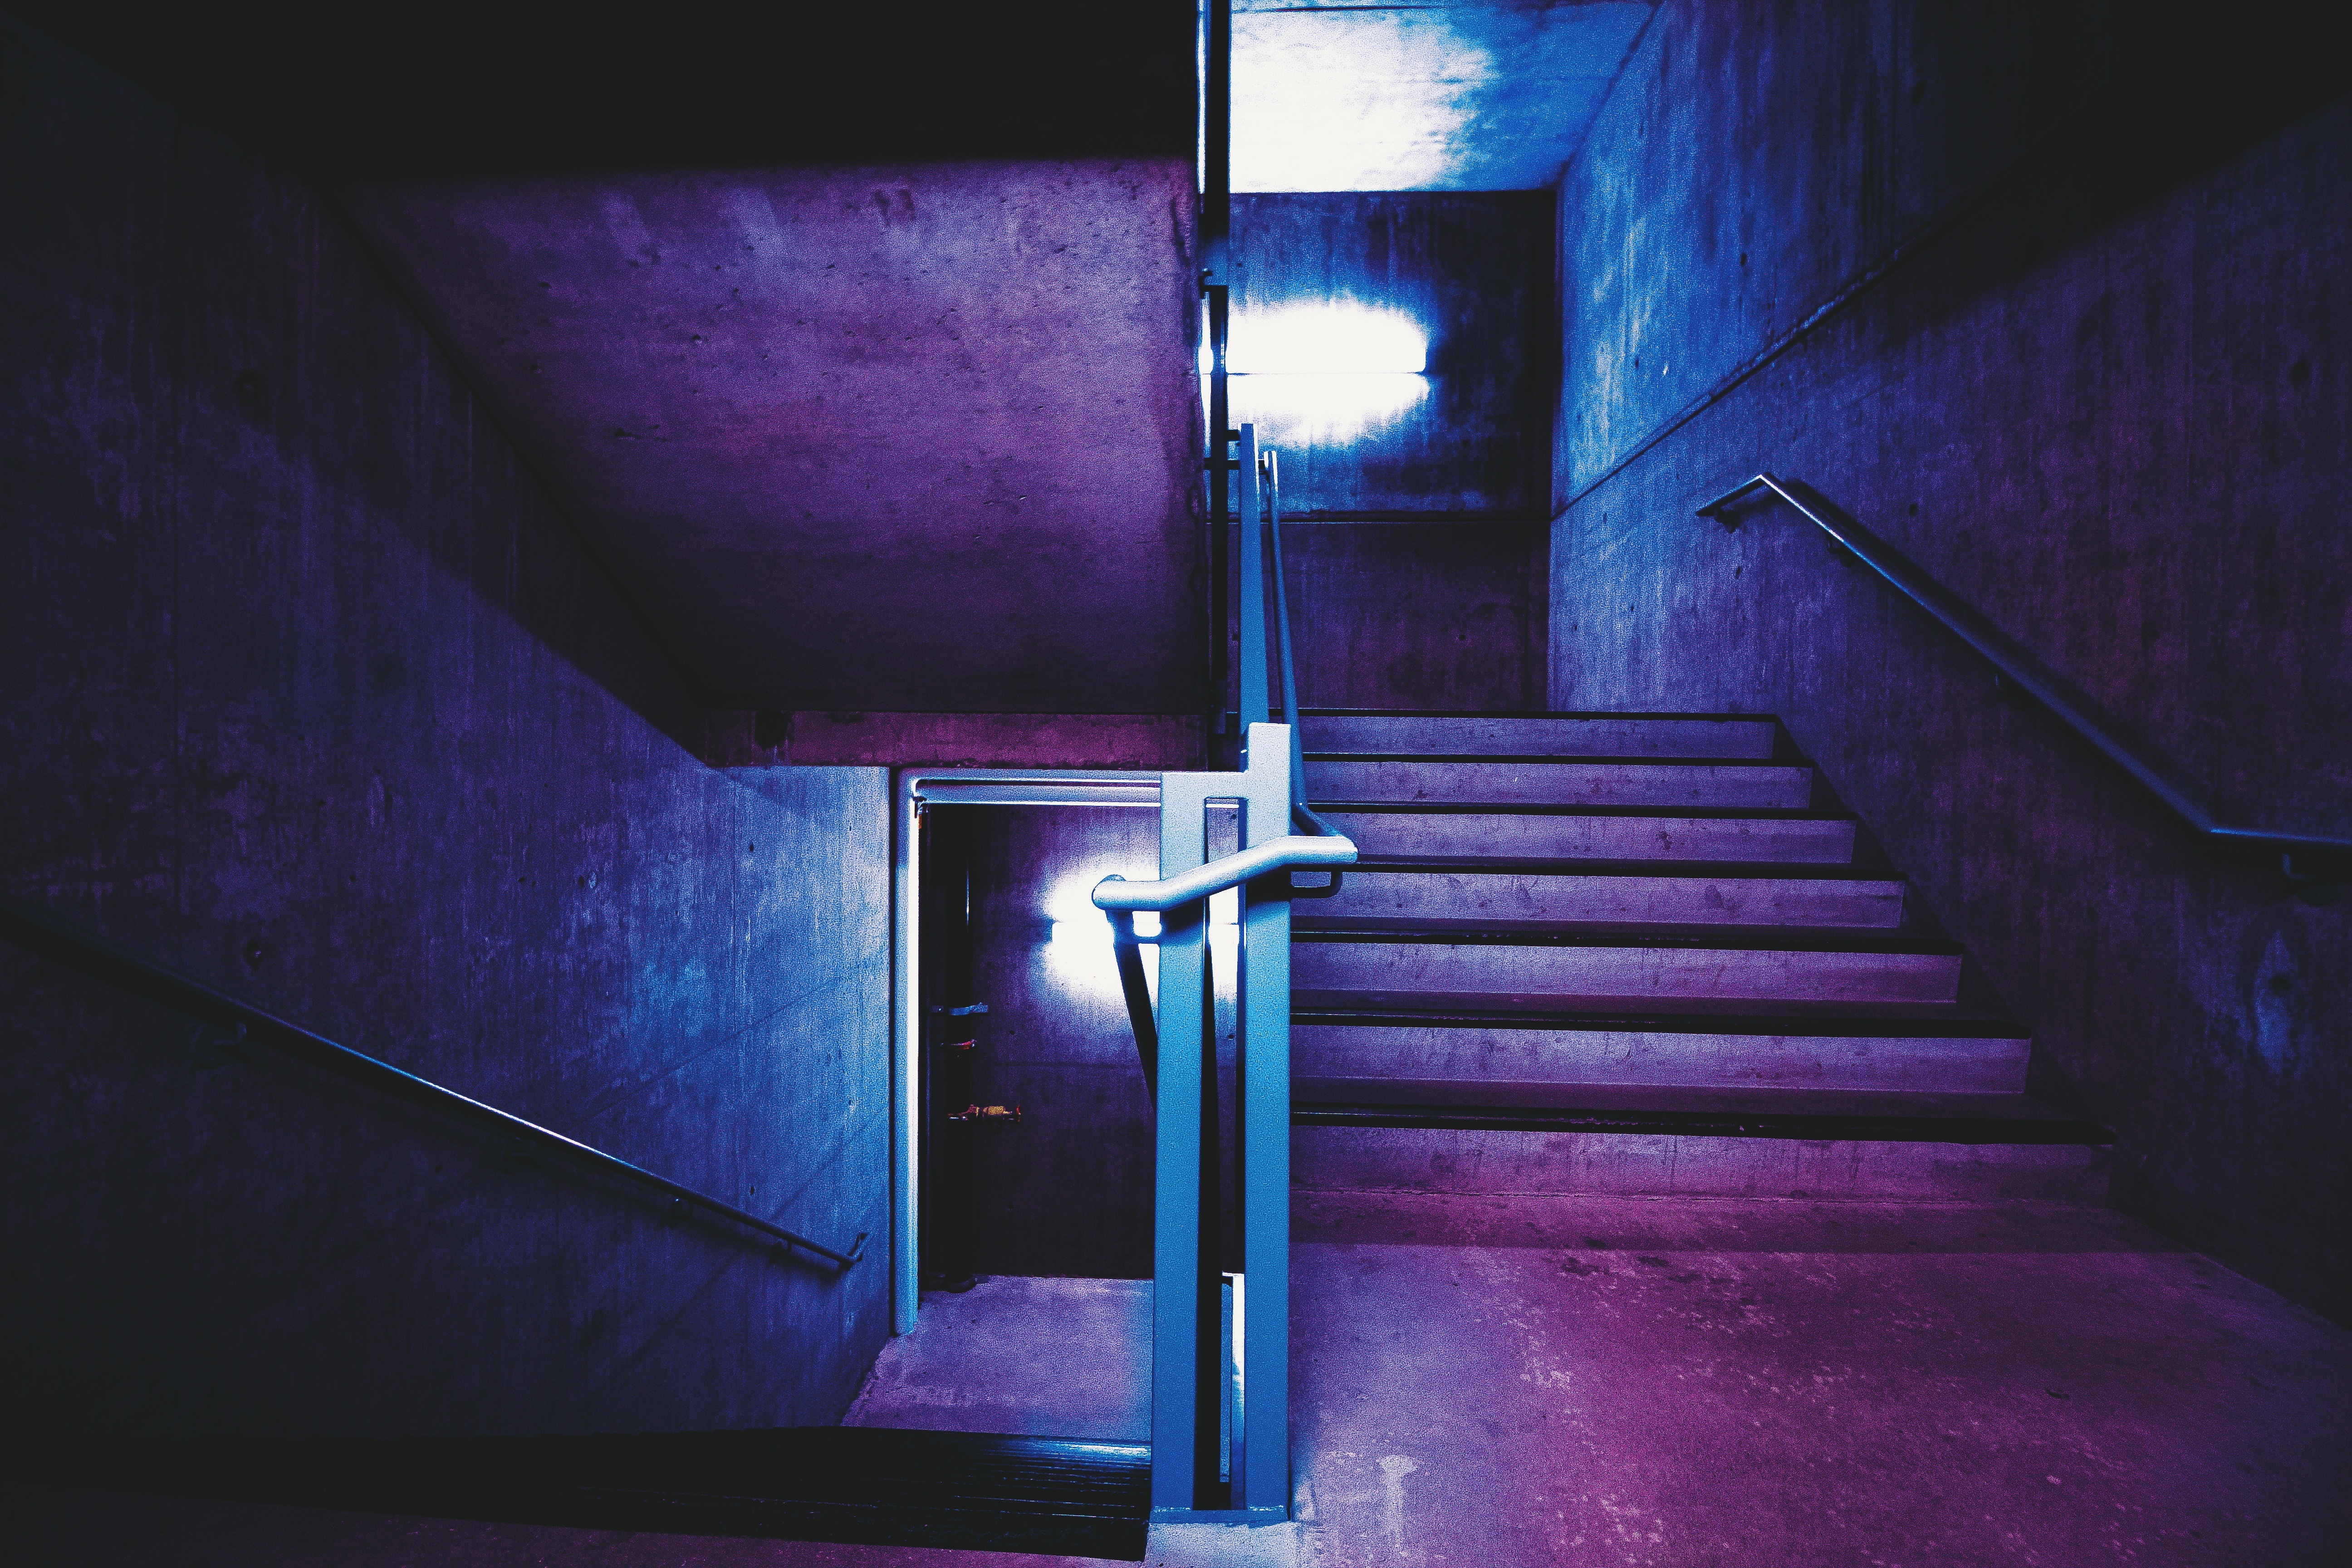
light, night, color, darkness, blue, room, lighting, interior design, shape, screenshot